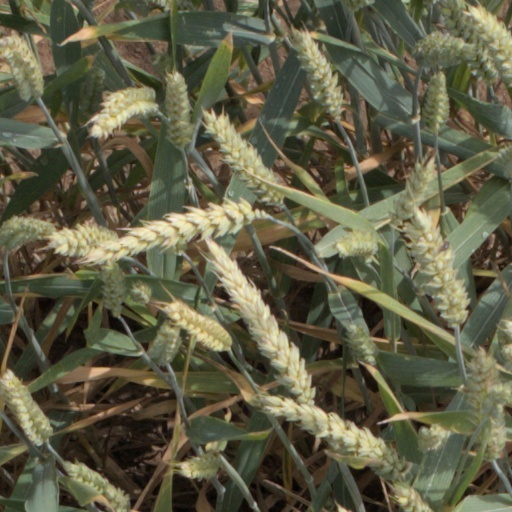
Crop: wheat